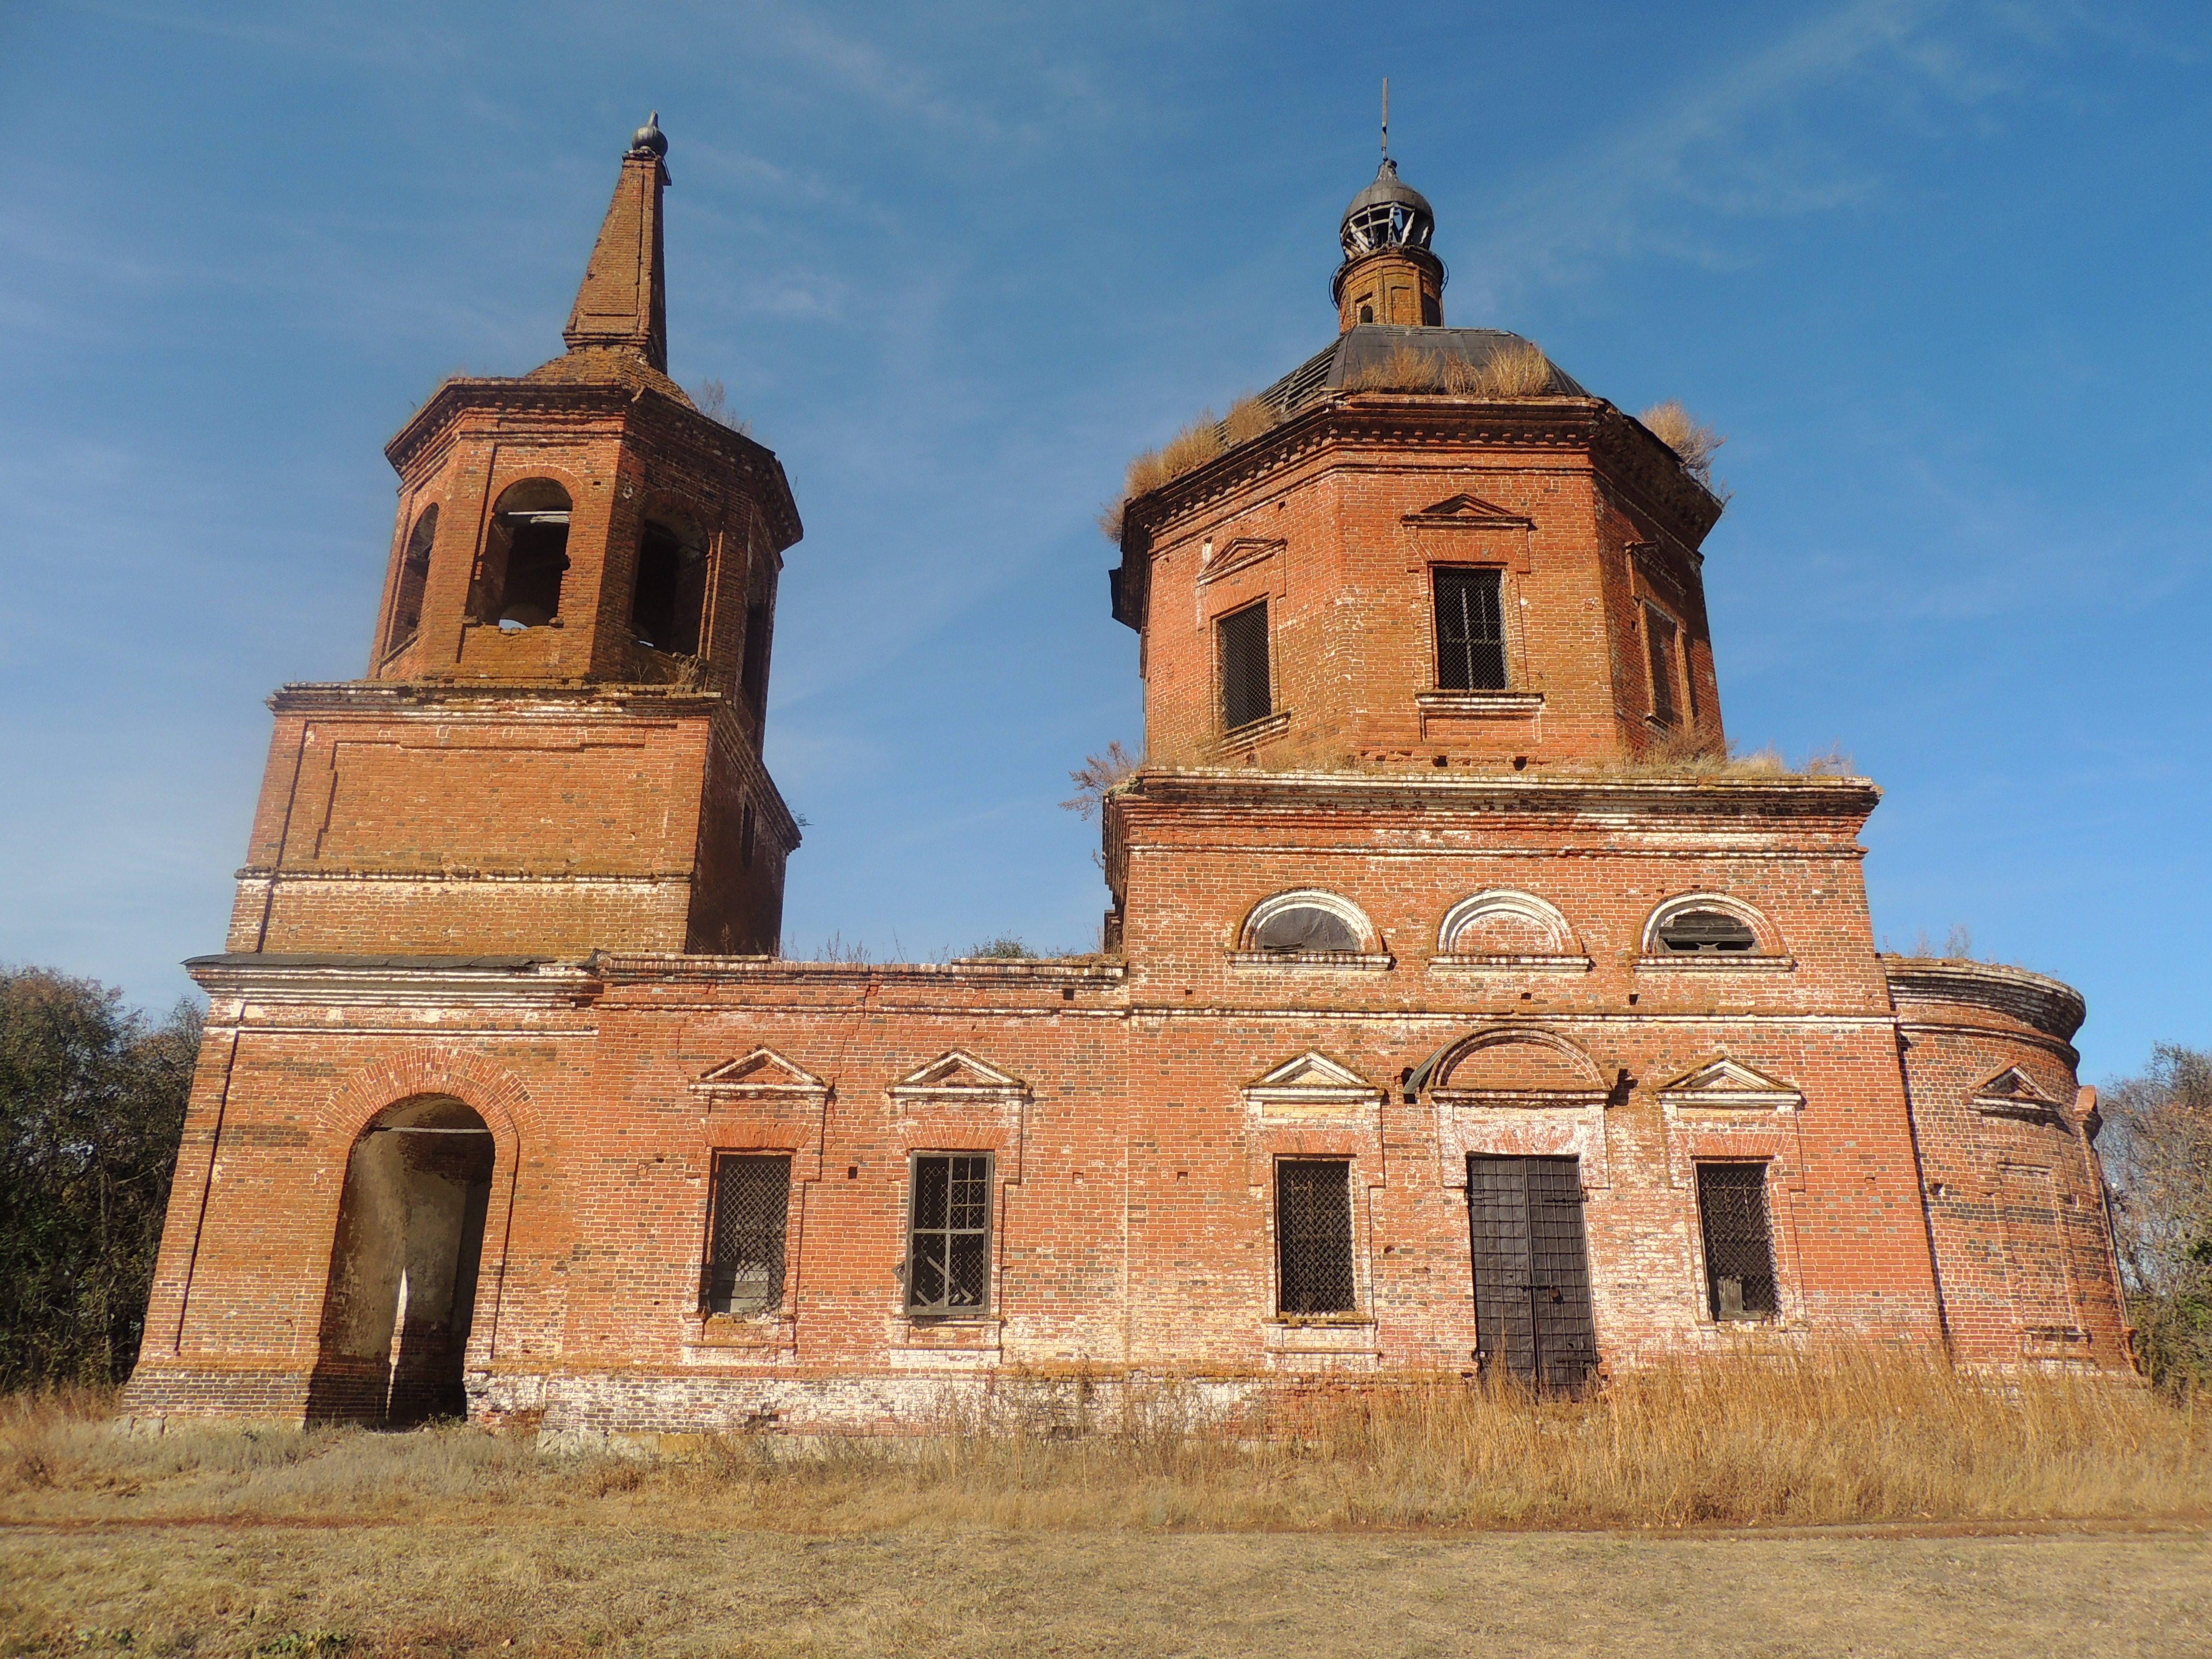
architecture, structure, building, tower, religion, church, place of worship, bell tower, medieval architecture, monastery, history, basilica, middle ages, the fa ade of the, stone masonry, historic site, an abandoned, ancient history, country church, byzantine architecture, spanish missions in california